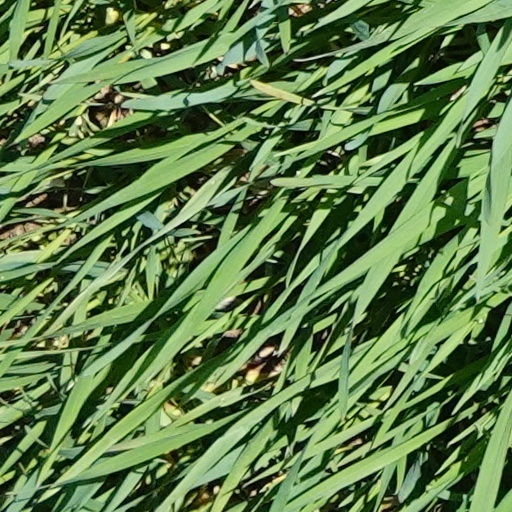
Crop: wheat